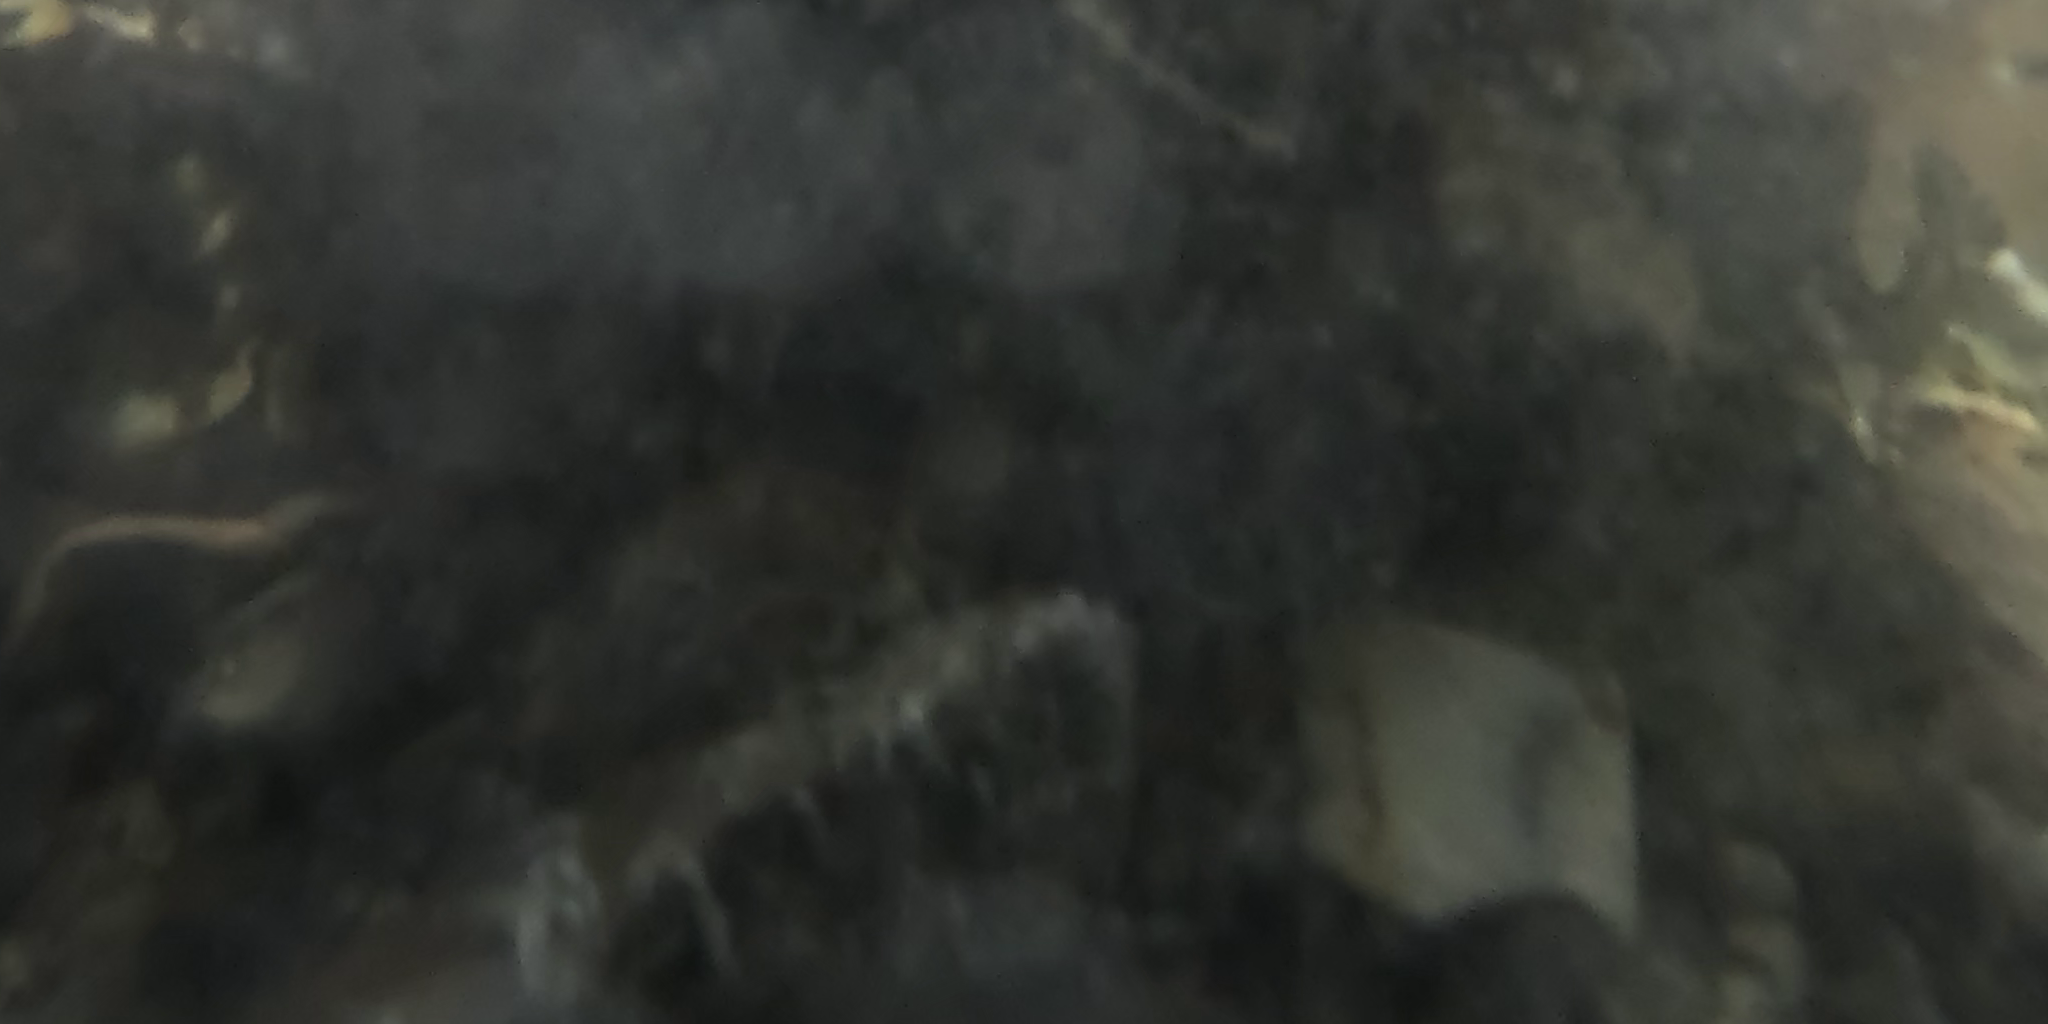
Seabed habitat: bad